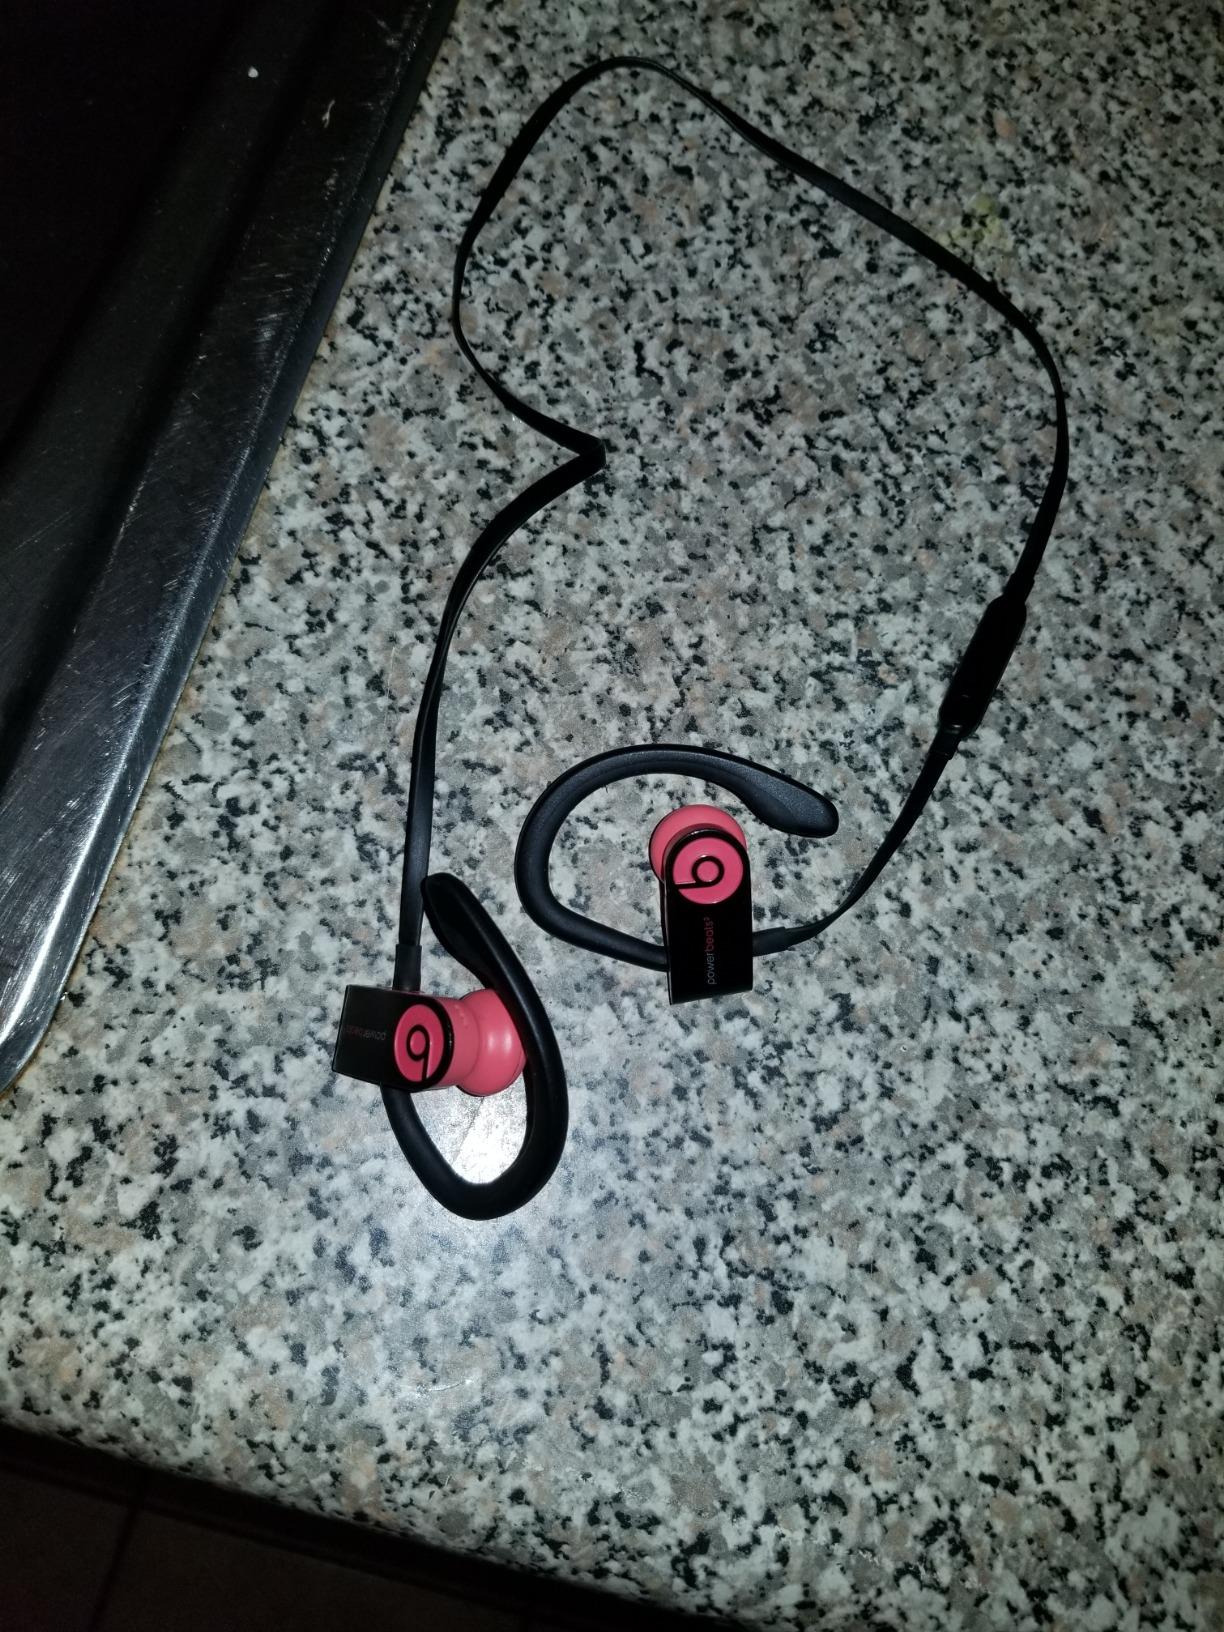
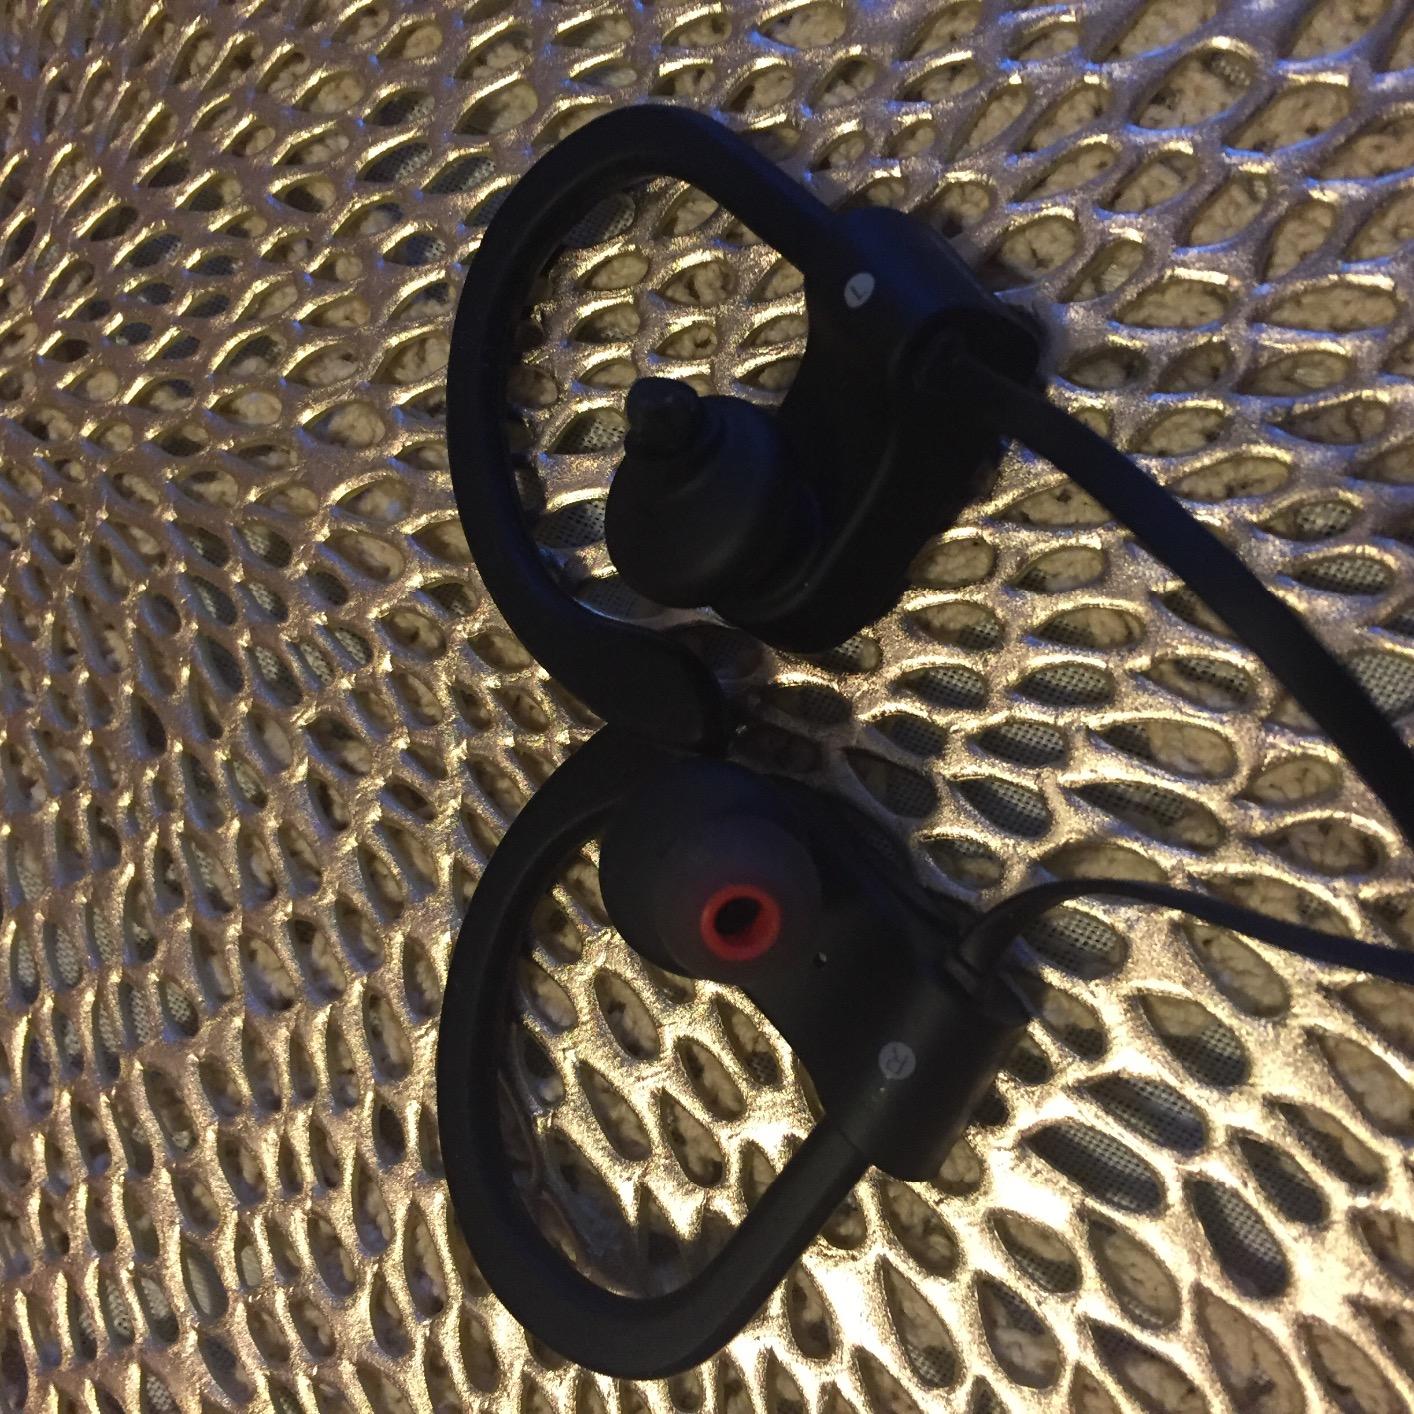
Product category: headphones
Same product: no